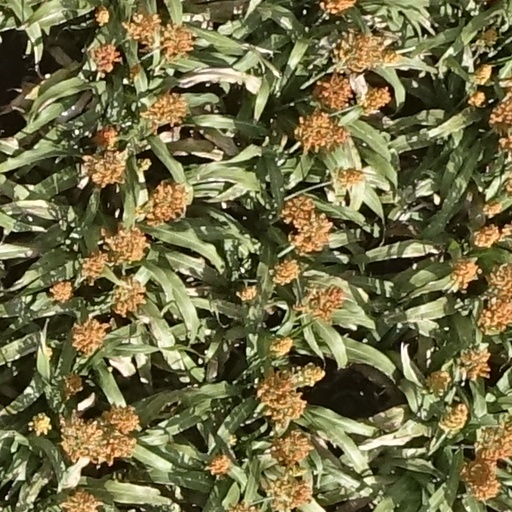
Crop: sorghum